Ning Cai (writer)

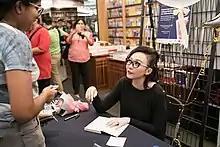
Ning Cai promoting her new book "Misdirection" at Neo Kinokuniya Singapore on 19 April 2018

Cai collaborated with her longtime friend and mentor, John Teo, president of the International Brotherhood of Magicians (Singapore) in creating an activity book "Game of Thoughts: Understanding Creativity Through Mind Games", which comprised a series of 'brain teasers, puzzles conundrums, thought experiments and writing exercises'.